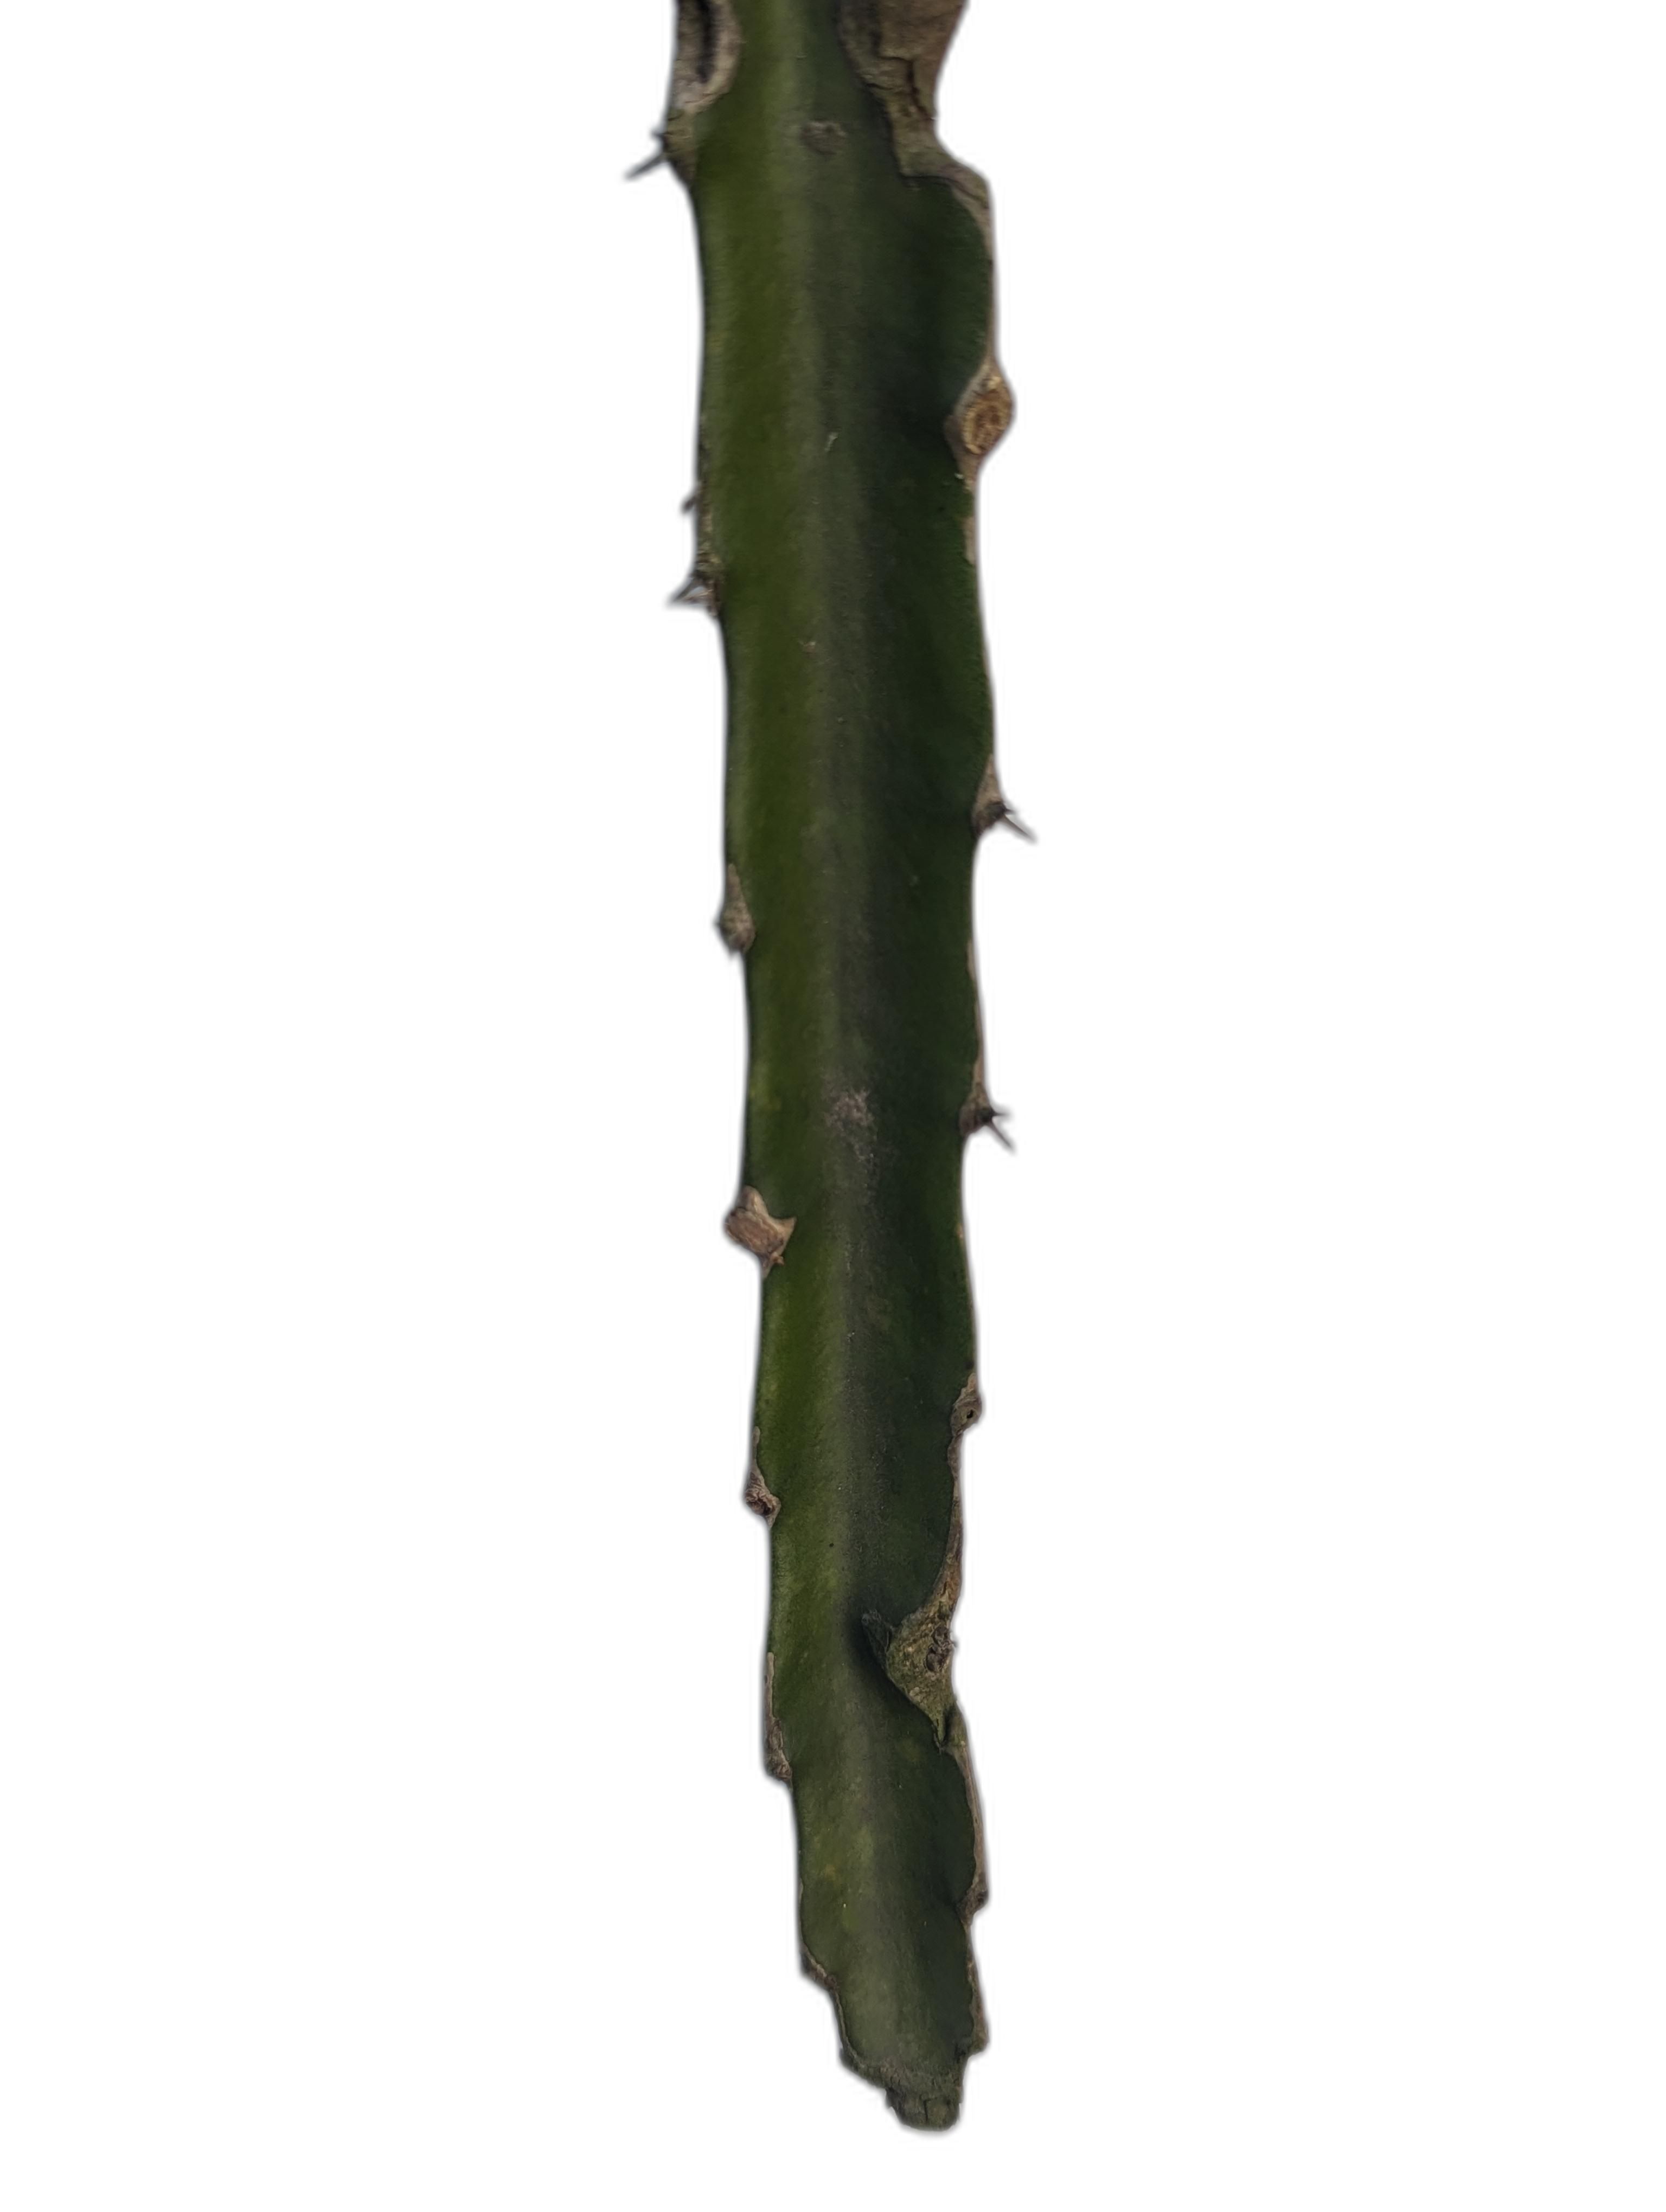
Label: Good leaf